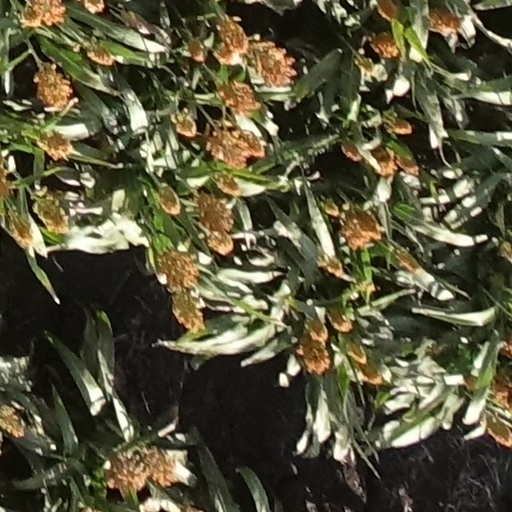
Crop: sorghum